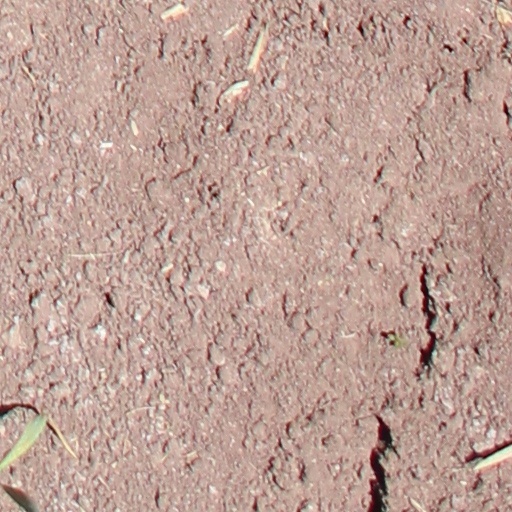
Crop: wheat